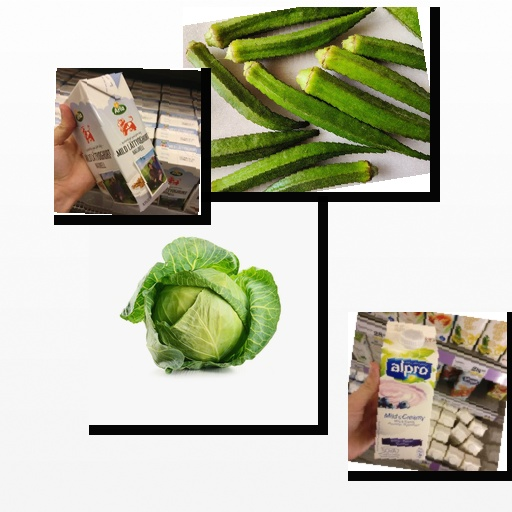
Food items: cabbage, natural_low_fat_yogurt, blueberry_soyghurt, okra